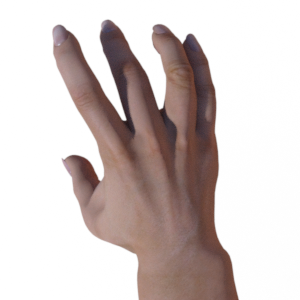
Label: paper